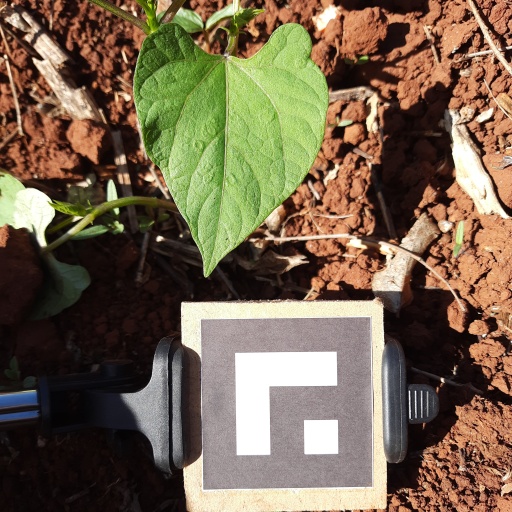
Observations: flat surface, no eating holes, under sunlight